Typhoon Fengshen (2002)

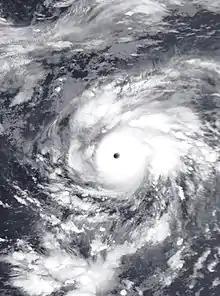
Typhoon Fengshen near peak intensity on July 18

Typhoon Fengshen was the strongest storm of the 2002 Pacific typhoon season. It developed on July 13 from the monsoon trough near the Marshall Islands, and quickly intensified due to its small size. By July 15, Fengshen attained typhoon status, and after initially moving to the north, it turned toward the northwest. On July 18, the typhoon reached its peak intensity of 185 km/h (115 mph ), according to the Japan Meteorological Agency. The Joint Typhoon Warning Center estimated peak winds of 270 km/h (165 mph ), and the agency estimated that Fengshen was a super typhoon for five days. This broke the record for longest duration at that intensity, previously set by Typhoon Joan in 1997, and which was later tied by Typhoon Ioke in 2006.